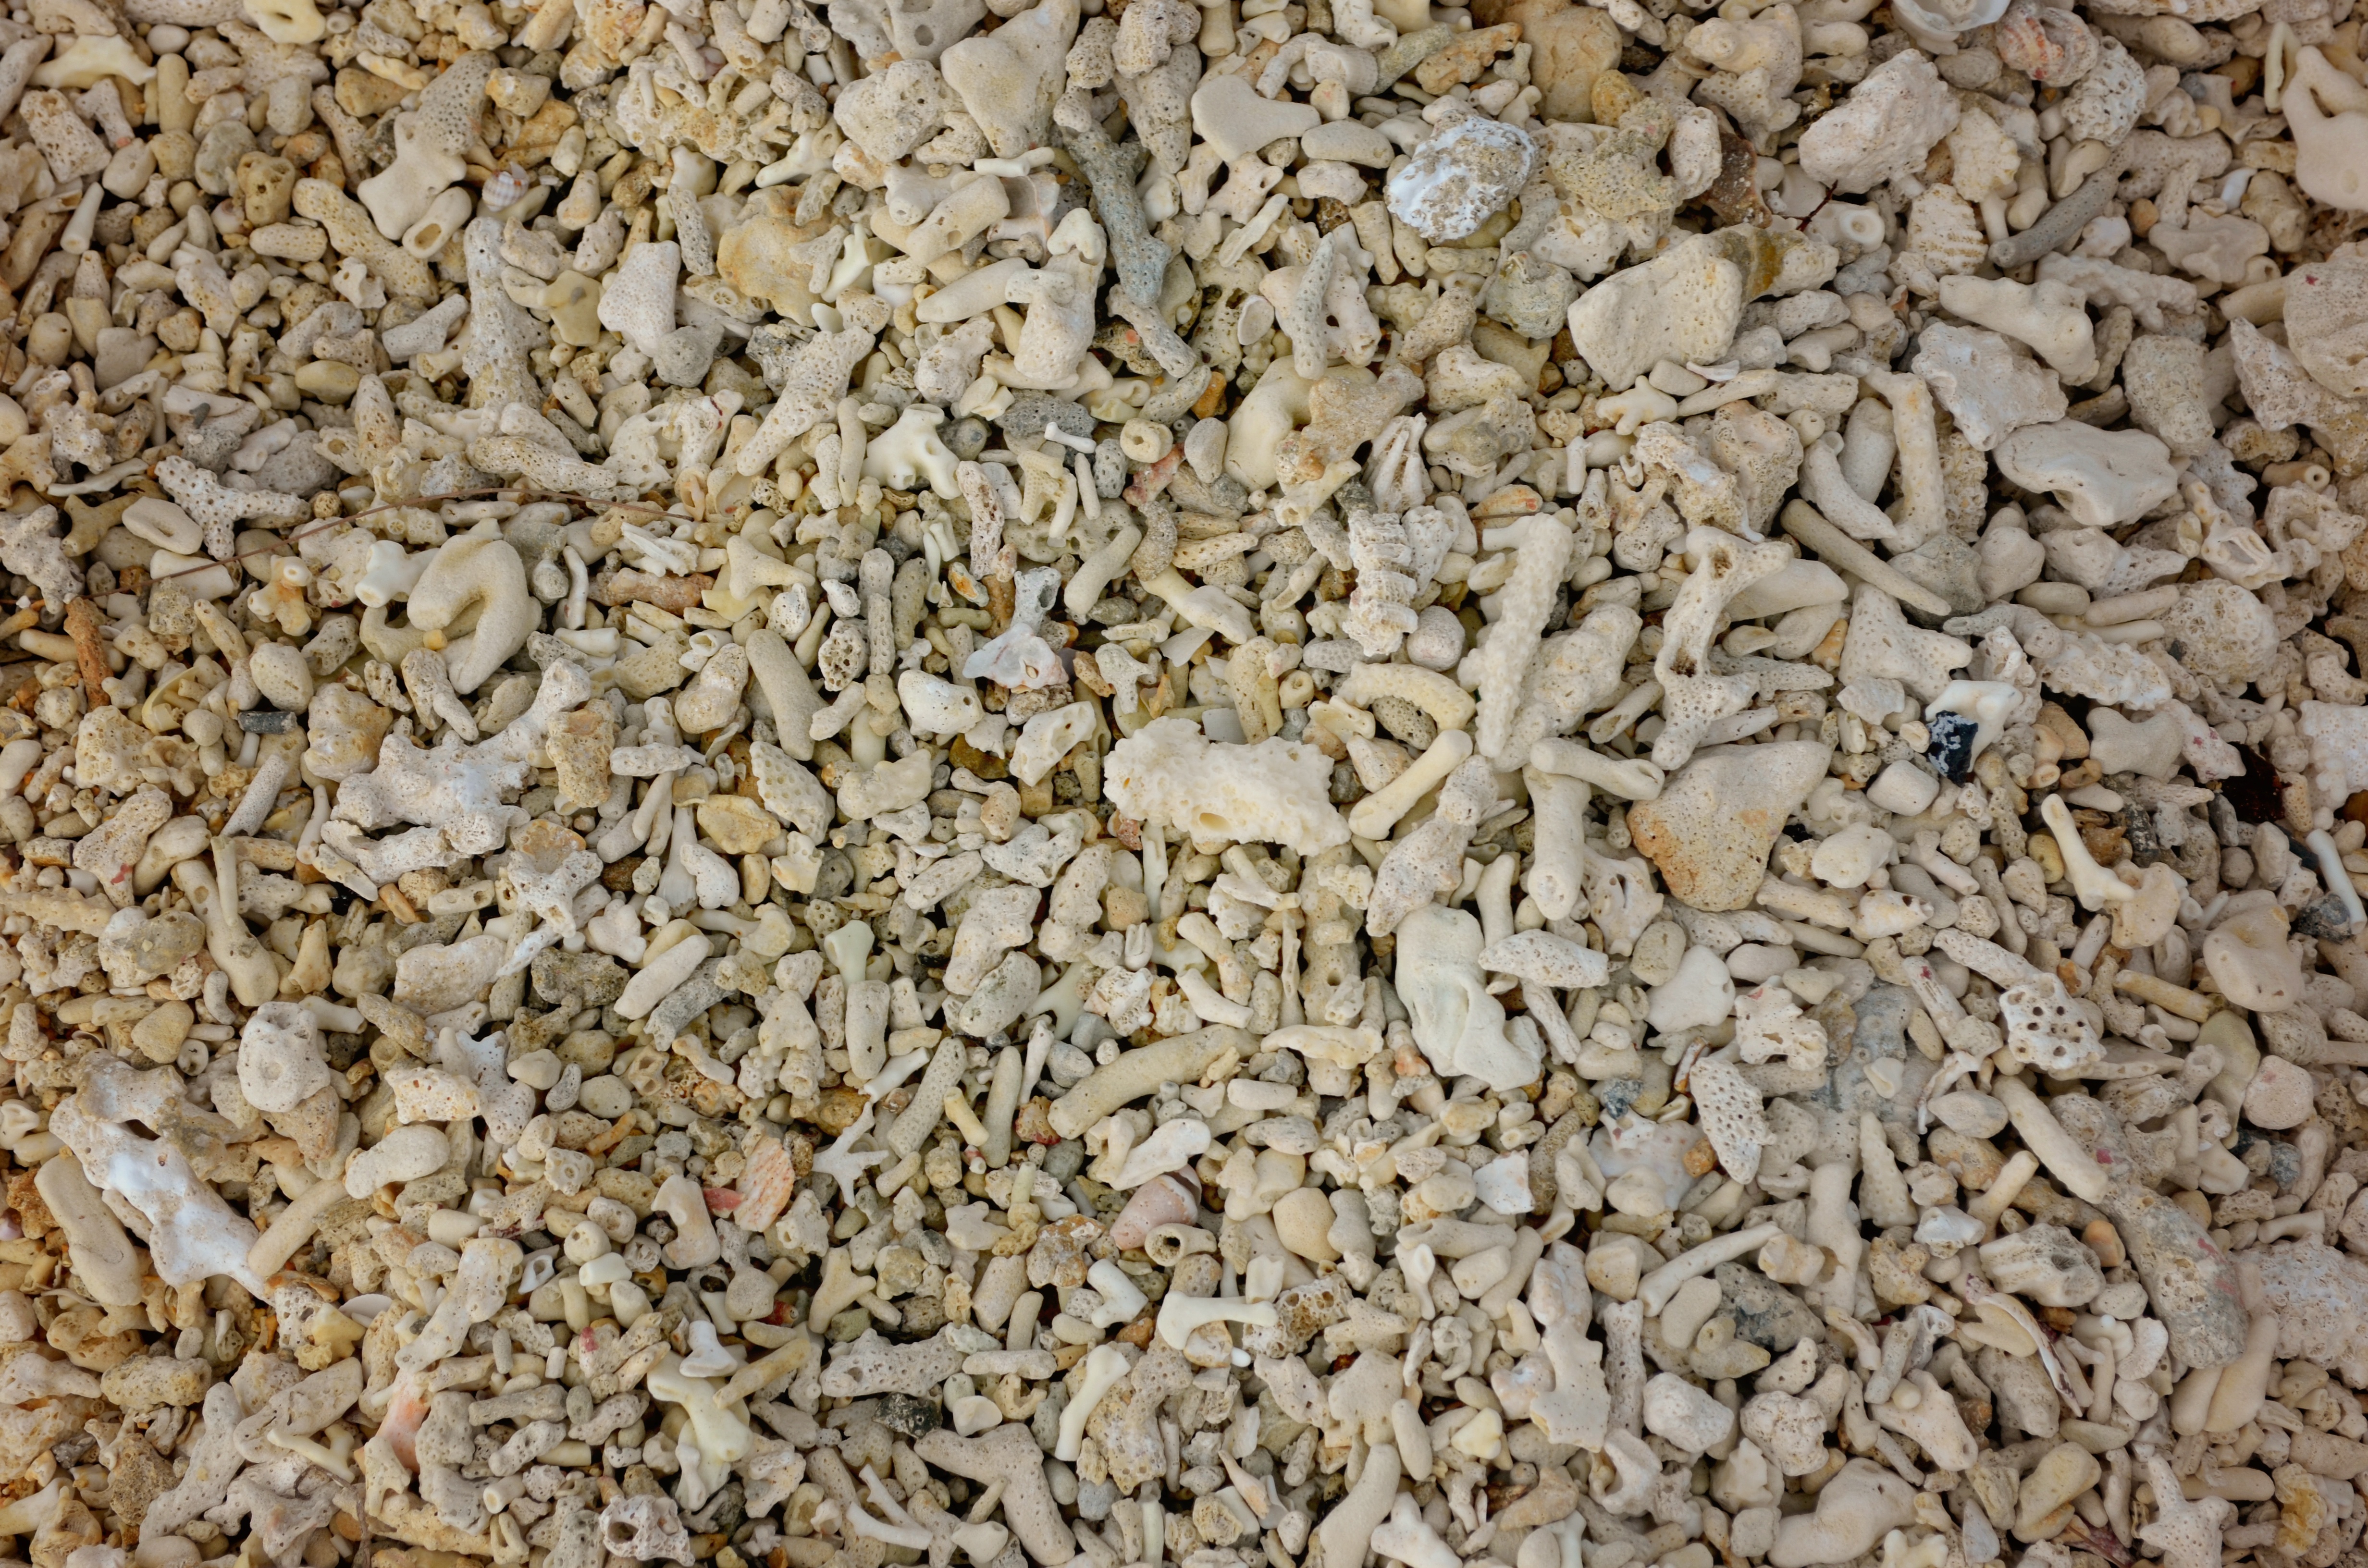
sand, rock, flower, food, produce, soil, material, gravel, flooring, grass family